Powder Magazine (Montgomery, Alabama)

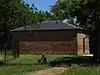
The magazine in June 2009

The Powder Magazine is a historic building in Montgomery, Alabama. The gunpowder magazine was built in 1861 west of the city on a bluff overlooking the Alabama River. Gunpowder for the Confederate Army was stored there during the Civil War, and afterward it was used for general storage. A public park was proposed for the site as early as the 1970s, but the area lay empty until the opening of an artificial whitewater park in 2023.